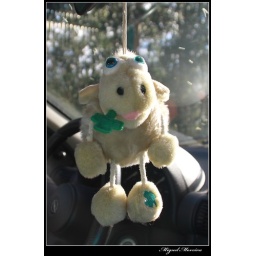
This car toy was offered by my sister... A cute sheep with a clover - Irish symbol